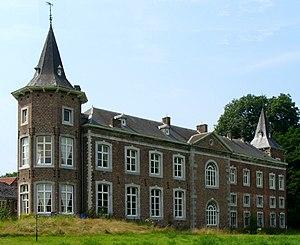
Le château de Nieuwenhoven est un château situé dans la ville belge de Saint-Trond.